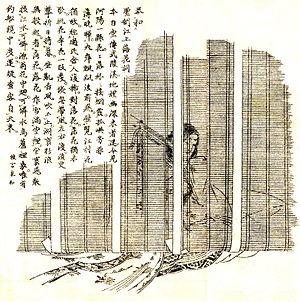
Le Zenken Kojitsu est une collection de biographies de personnalités historiques japonaises composée par Kikuchi Yōsai, publiée de la fin de l'époque d'Edo au début de l'ère Meiji. Elle se compose de dix volumes et d'une vingtaine de livres au total. Parcourant le temps de l'Antiquité à l'époque Nanboku-chō, elle contient des portraits et biographies approximatives en kanbun de 585 membres de la famille impériale, de loyaux vassaux et d'héroïnes historiques. À l'époque de sa parution, elle est révolutionnaire pour ses visualisations de personnages historiques japonais et considérée comme une bible pour l'art historique depuis la naissance de la conscience nationale au milieu de l'ère Meiji.